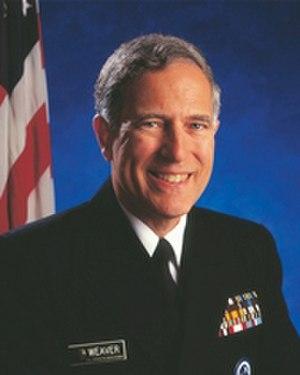
L'Administrateur de la santé publique des États-Unis est le chef opérationnel du Corps commissionné des services de Santé publique des États-Unis, et donc le principal porte-parole du gouvernement fédéral des États-Unis pour les questions de santé publique. Le bureau et le personnel de l'Administrateur de la santé publique sont connus sous le nom de Office of the Surgeon General, qui est hébergé au sein du Bureau du Secrétaire adjoint à la santé.